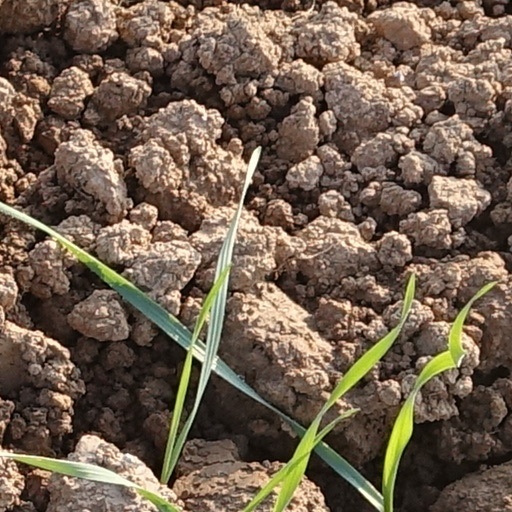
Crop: wheat